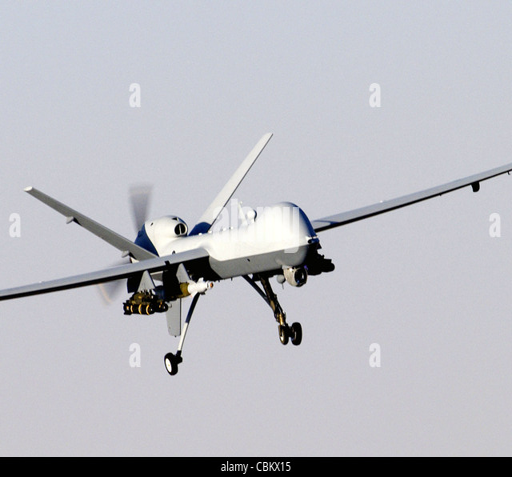
an unmanned aerial vehicle prepares to land after a mission in support of military conflict